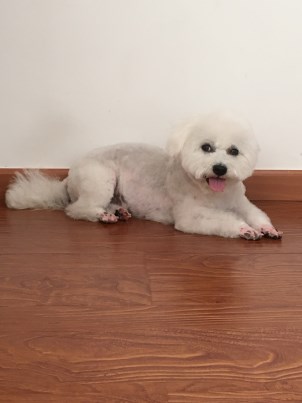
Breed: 3083-n000117-Bichon_Frise